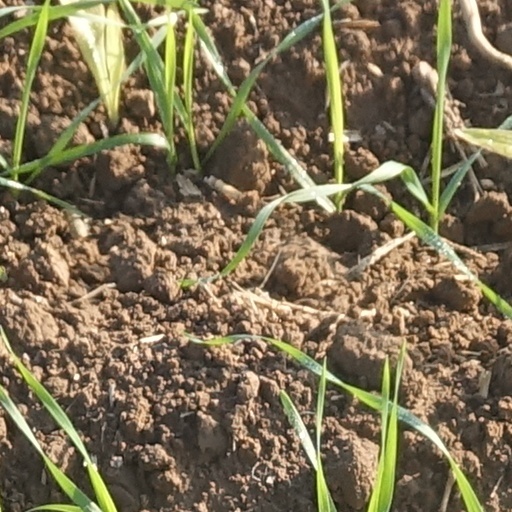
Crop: wheat